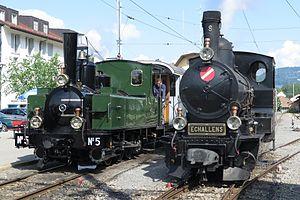
Locomotive-tender à voie métrique G 3/3 5 Bercher et G 3/3 8 Echallens du chemin de fer Lausanne–Échallens–Bercher (LEB) en gare de Blonay en Suisse.